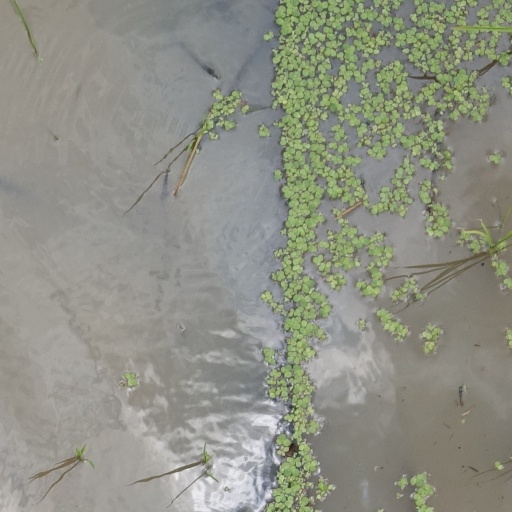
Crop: rice